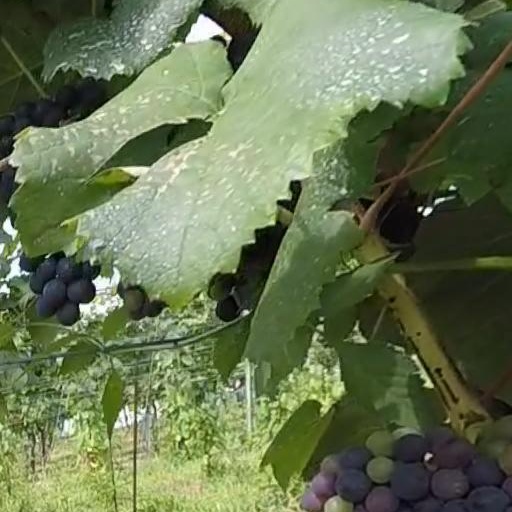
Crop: grape